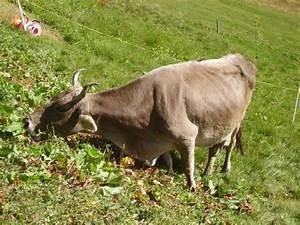
cow